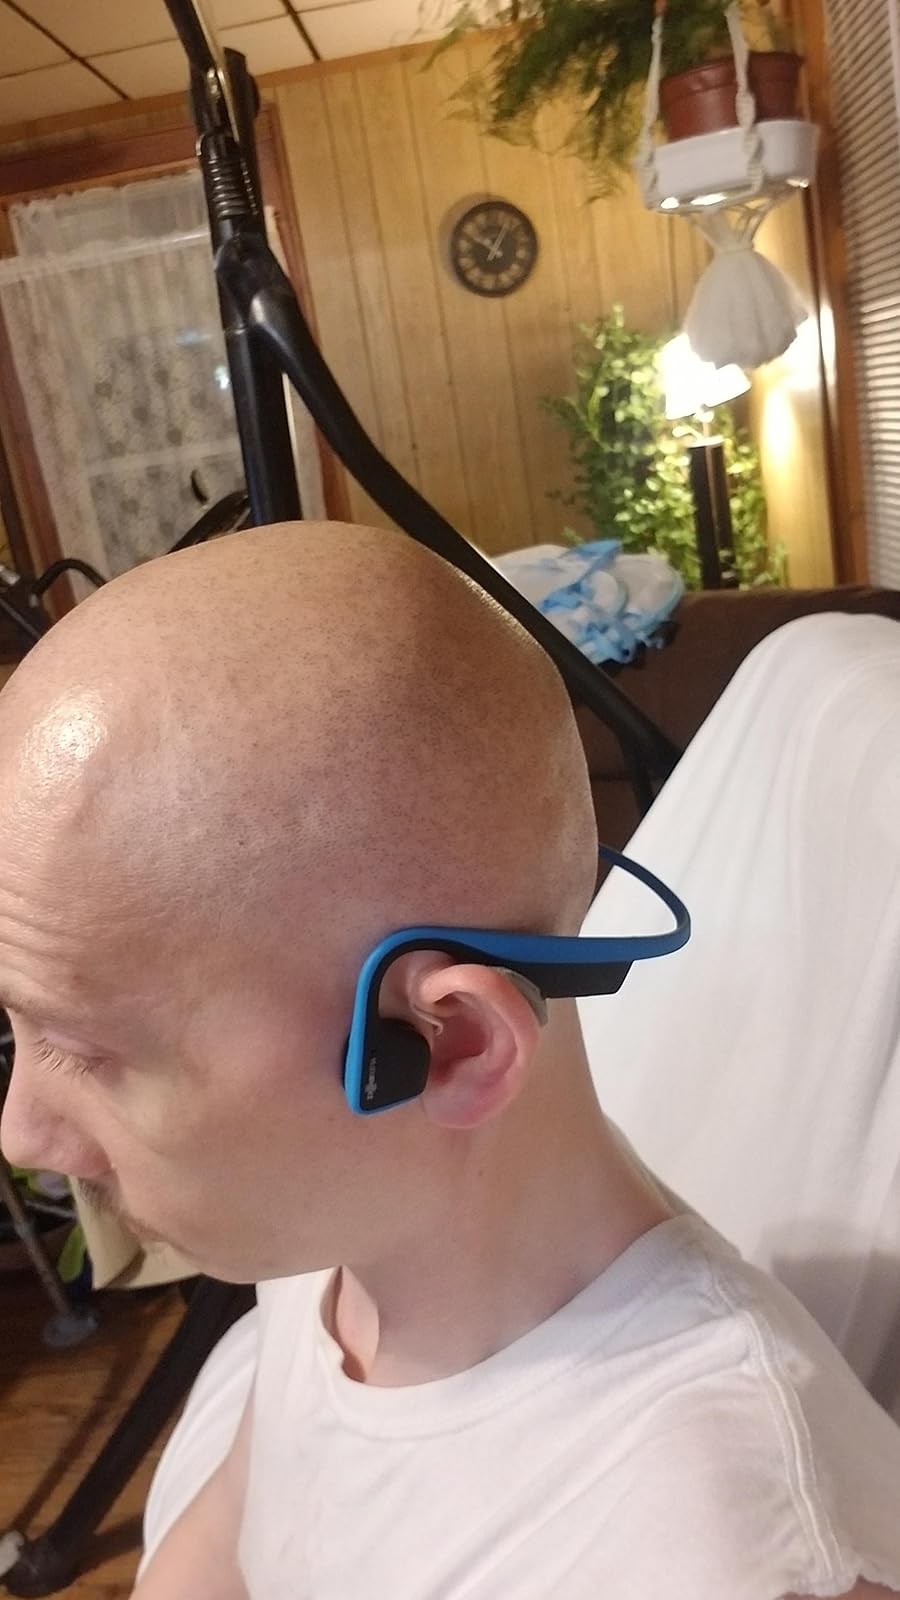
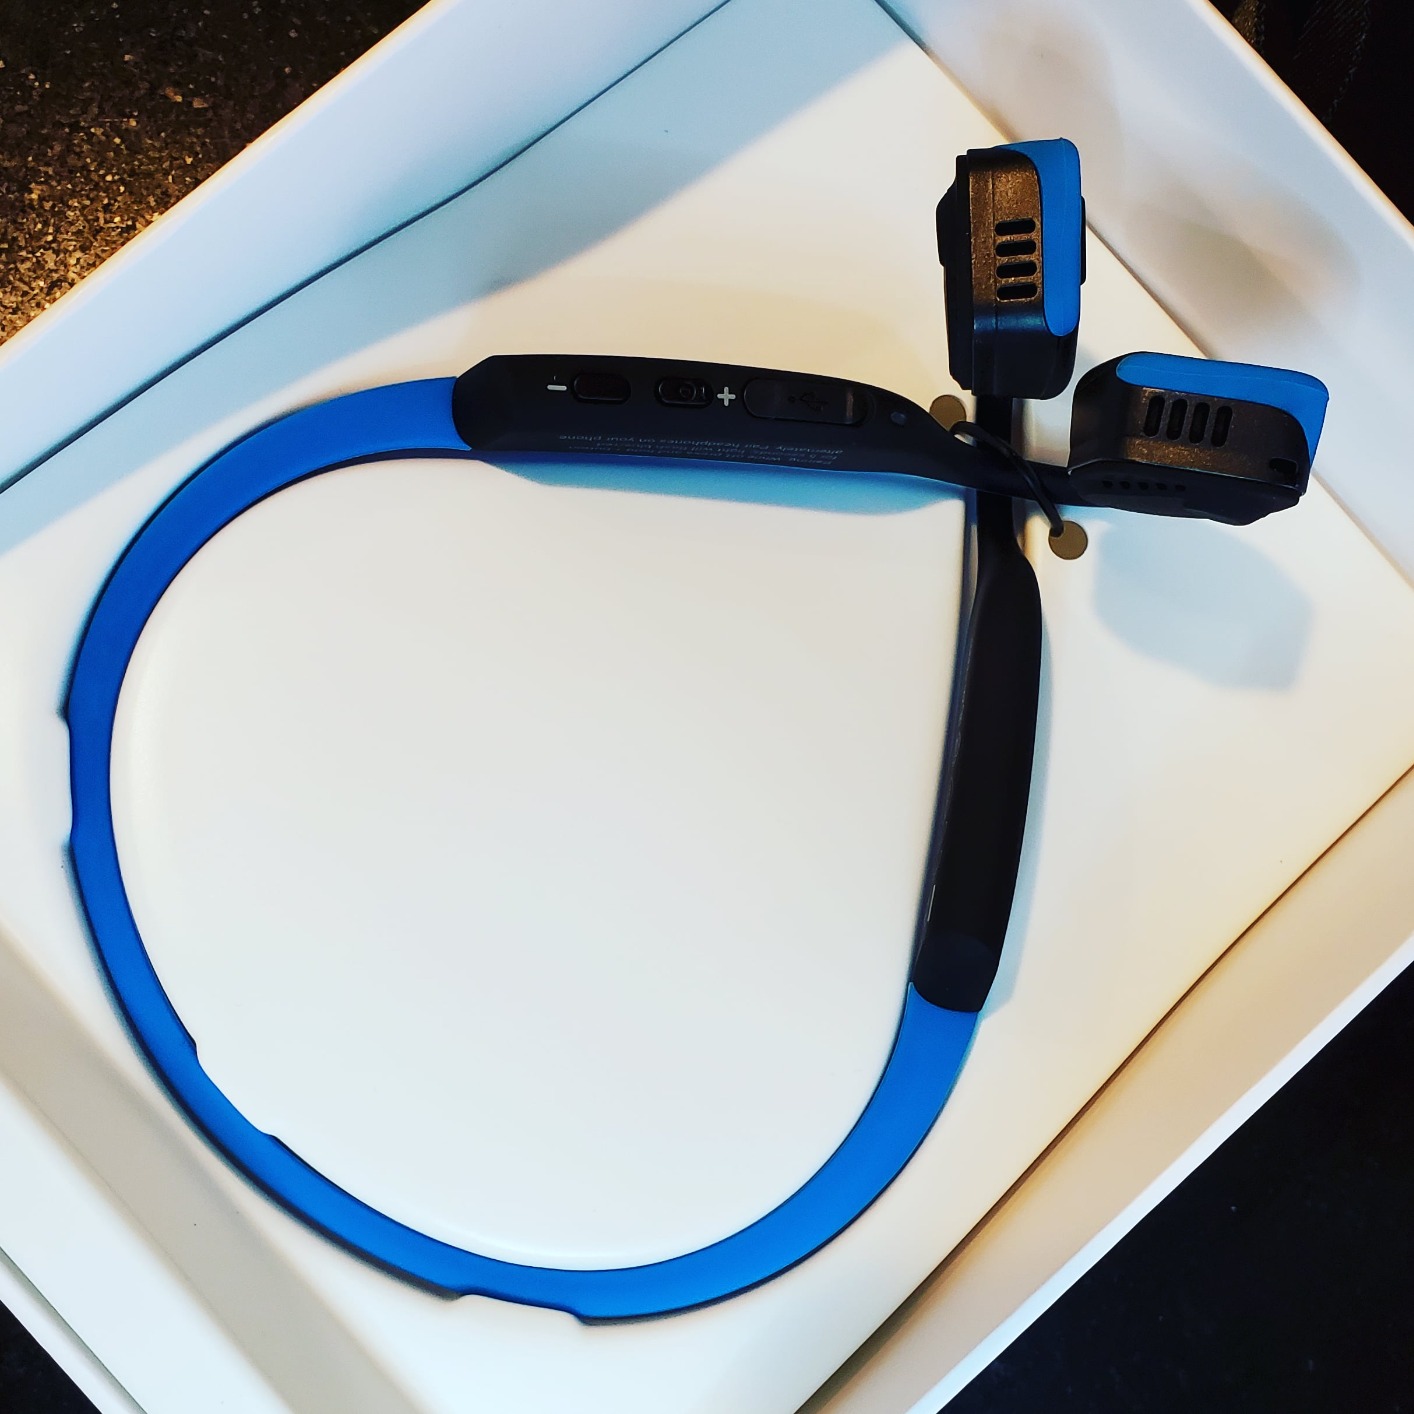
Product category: headphones
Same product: yes